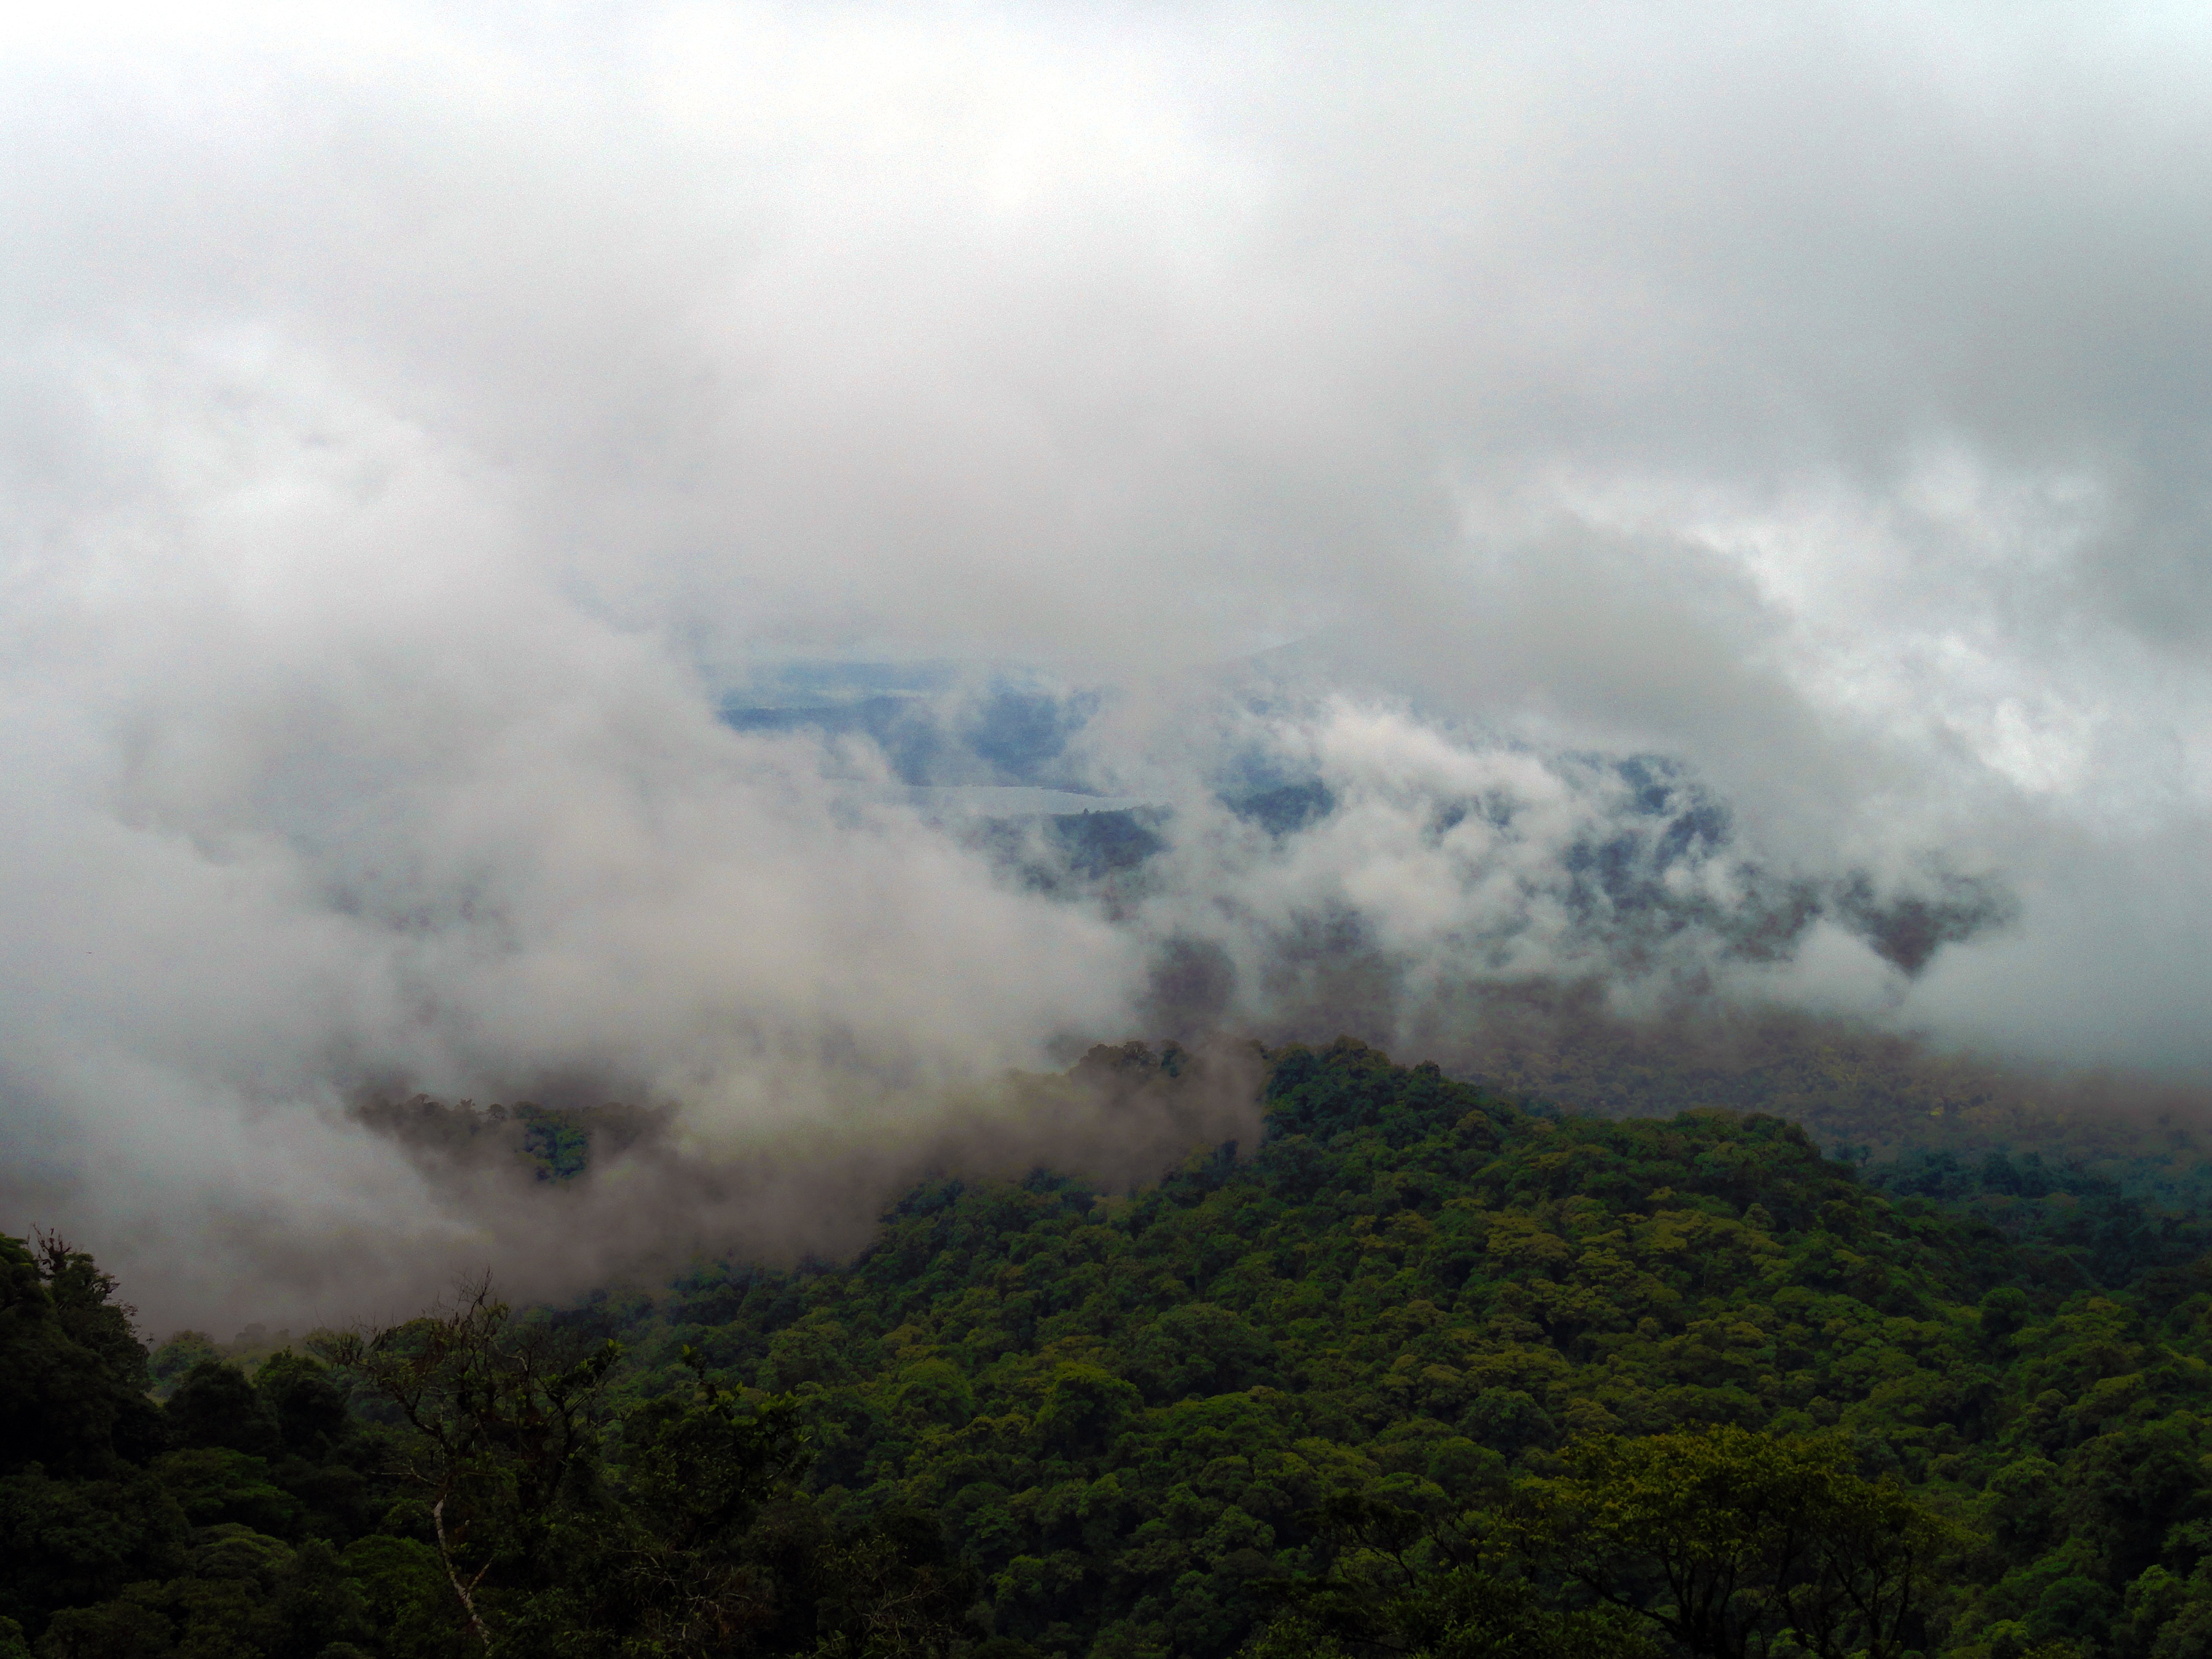
nature, forest, mountain, cloud, sky, fog, mist, hill, atmosphere, green, tropical, weather, clouds, rainforest, costa rica, meteorological phenomenon, atmospheric phenomenon, atmosphere of earth, mountainous landforms, geological phenomenon